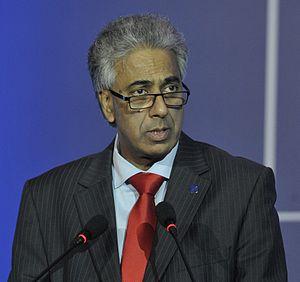
Arvin Boolell, né le 26 mai 1953 à Port-Louis, est un homme politique mauricien.